Karl Ludwig Fernow

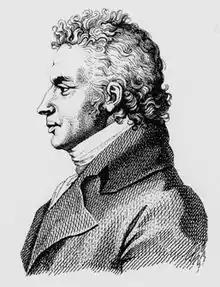

Karl Ludwig Fernow (19 November 1763 – 4 December 1808) was a German art critic and archaeologist.